Tauroctony

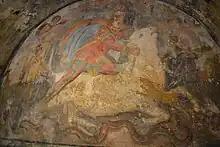
"CIMRM" 181: Tauroctony fresco in the mithraeum of Santa Maria Capua Vetere, 2nd century.

Whether as a painting or as carved monument, a depiction of the tauroctony scene belonged to the standard furniture of every mithraeum. At least one depiction would be mounted on the wall at the far end of the space where ritual activity took place, often in a niche dressed to be especially cavelike. Richly furnished mithraea, such as one in Stockstadt am Main, had multiple cult reliefs.